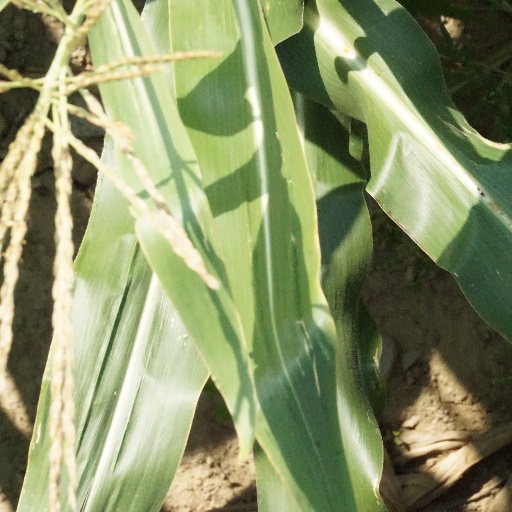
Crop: maize; corn